Flaten Station

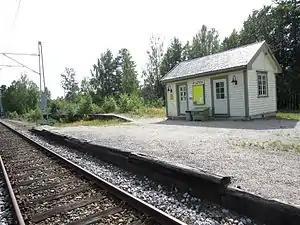

Flaten Station is a railway station at the village of Flaten in Åmli municipality in Agder county, Norway. Located along the Arendalsbanen railway line, it is served by Go-Ahead Norge. The station was opened in 1910 as part of Arendal–Åmli Line.